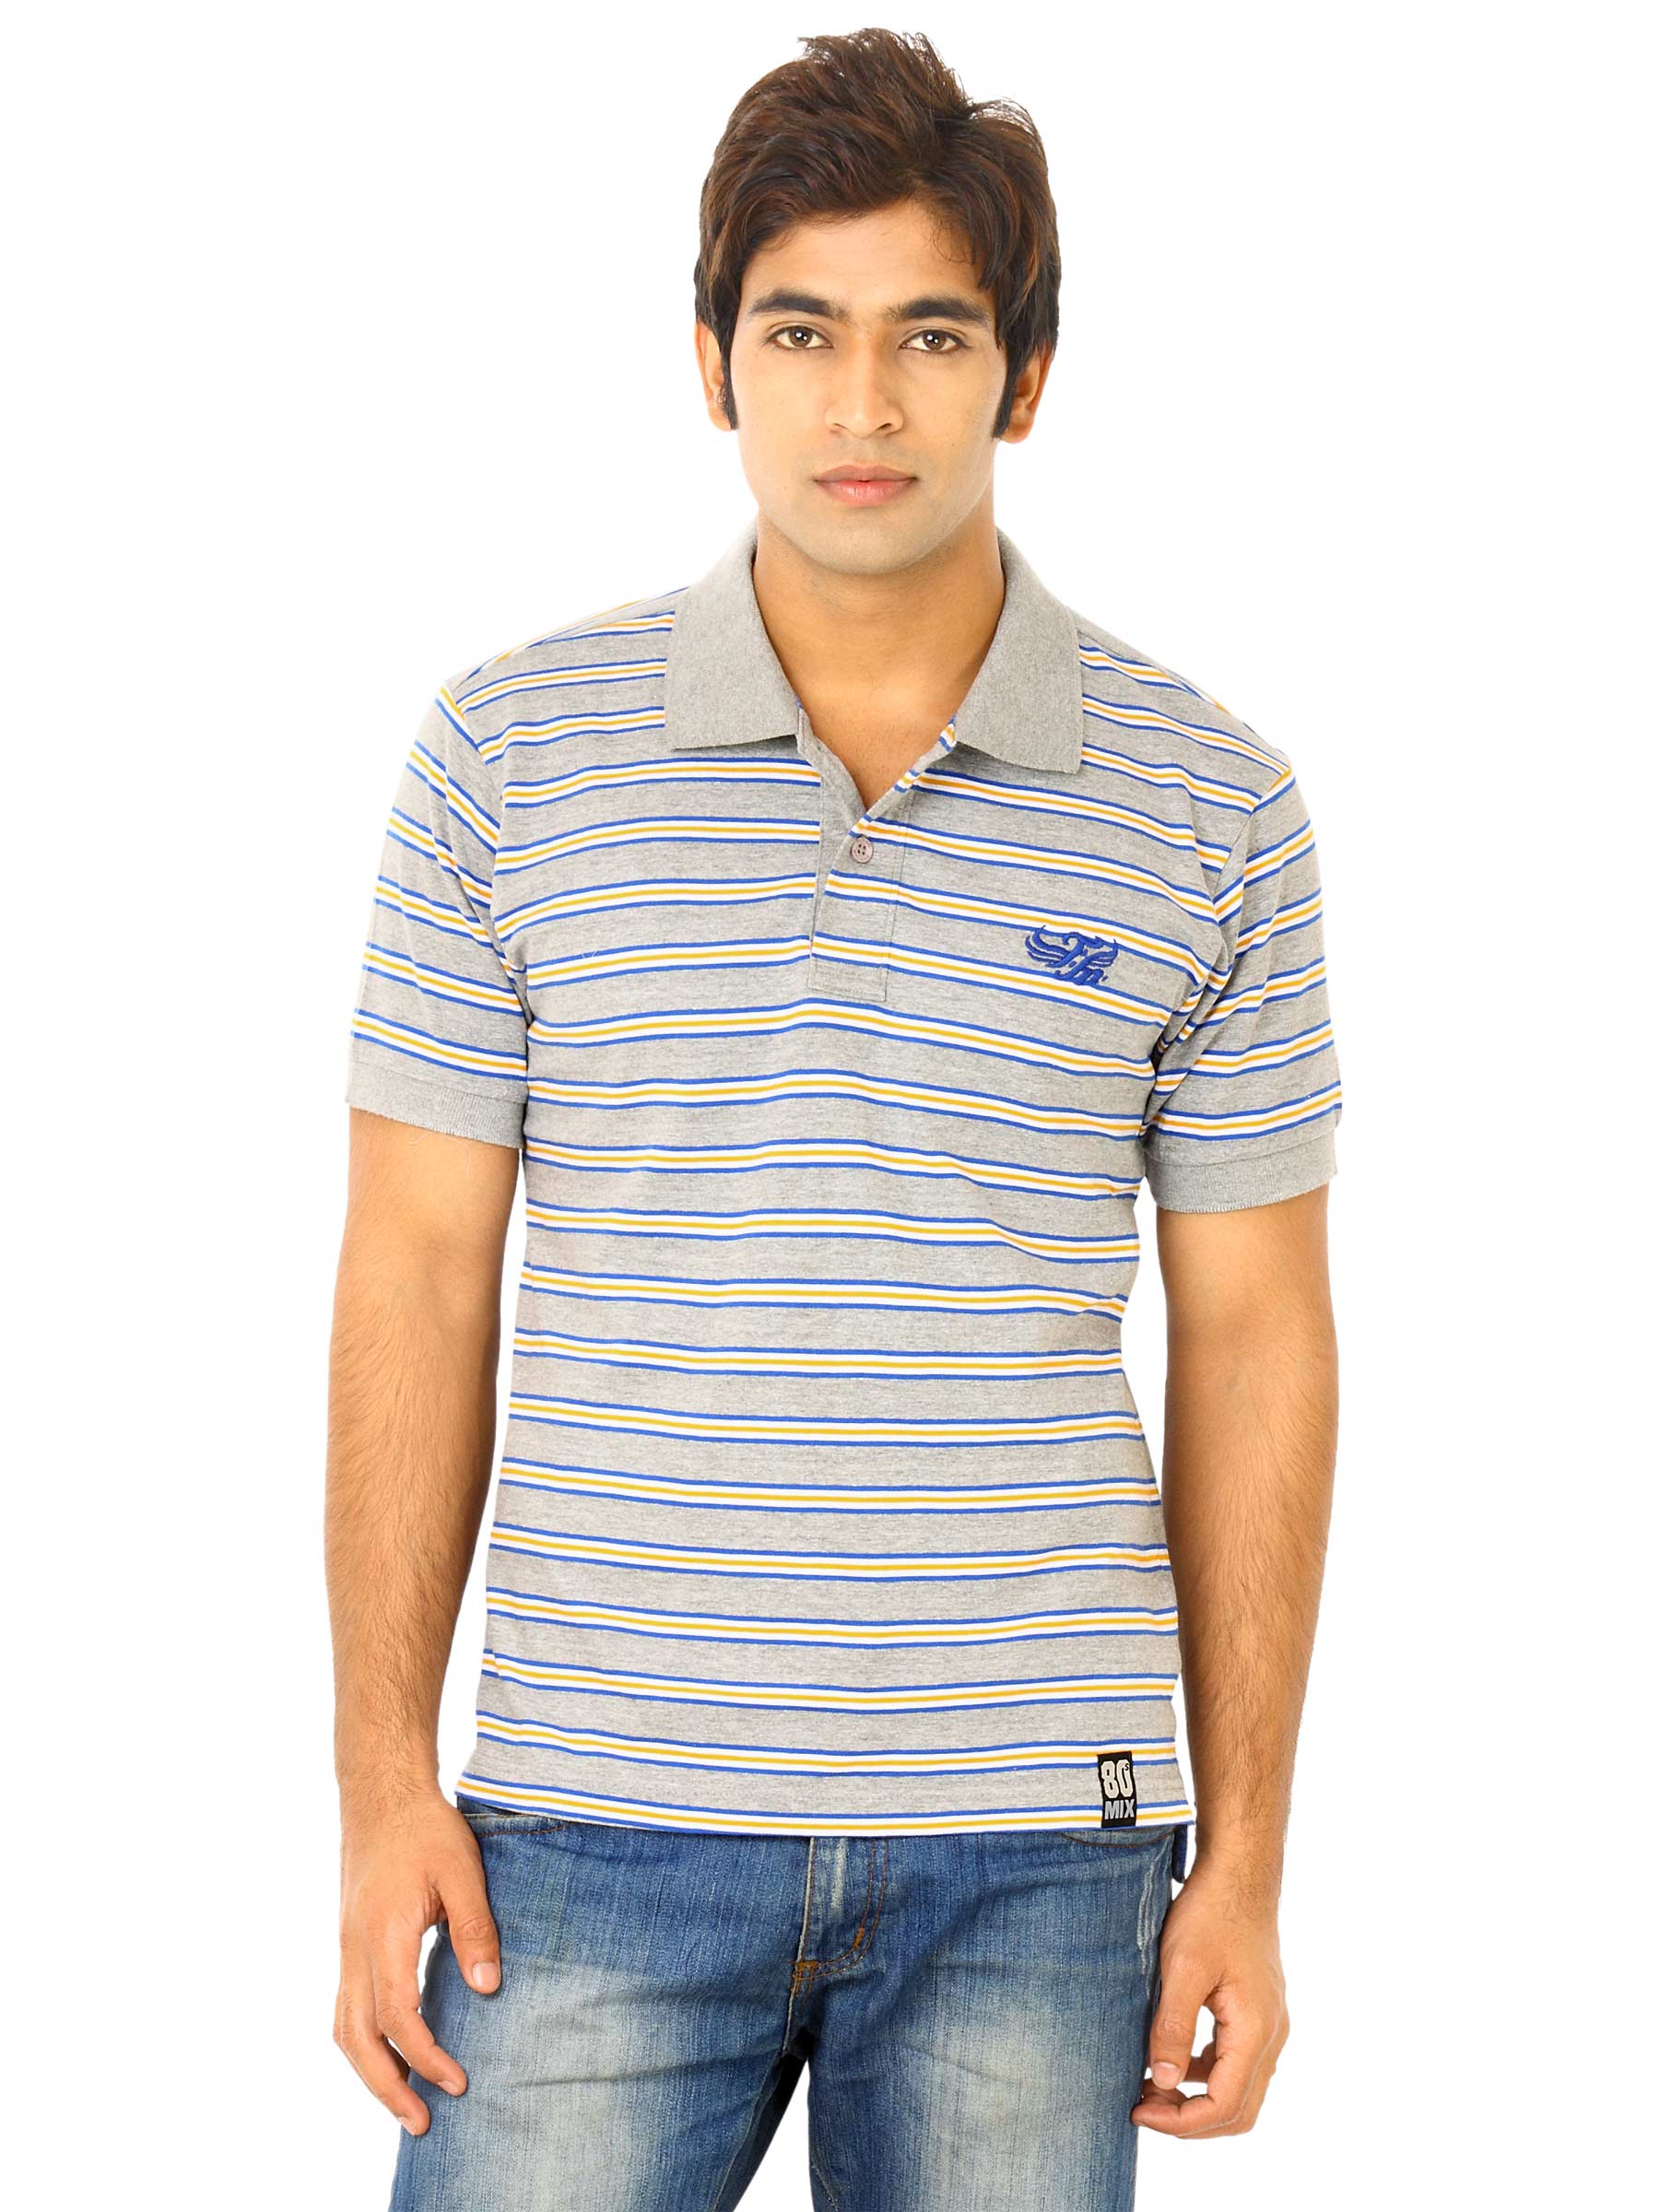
Flying Machine Men Grey Polo Tshirts
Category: Apparel / Topwear / Tshirts
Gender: Men
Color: Grey
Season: Fall 2011
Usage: Casual